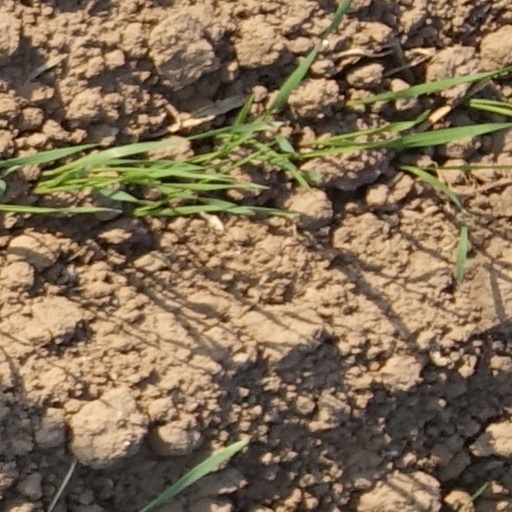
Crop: wheat